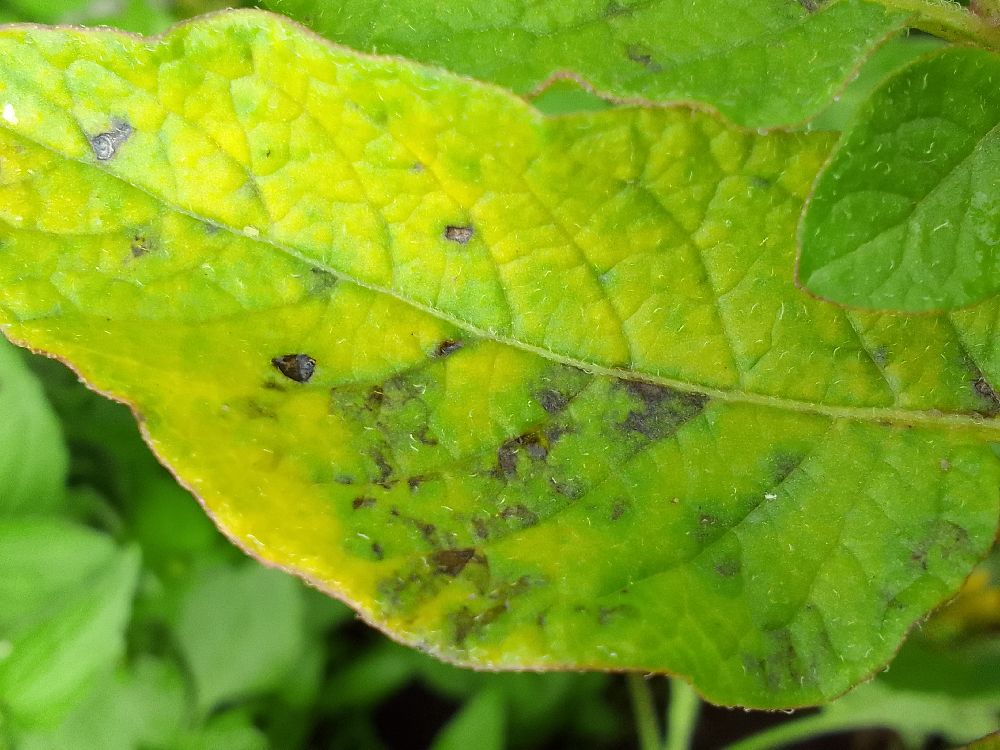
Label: Early blight